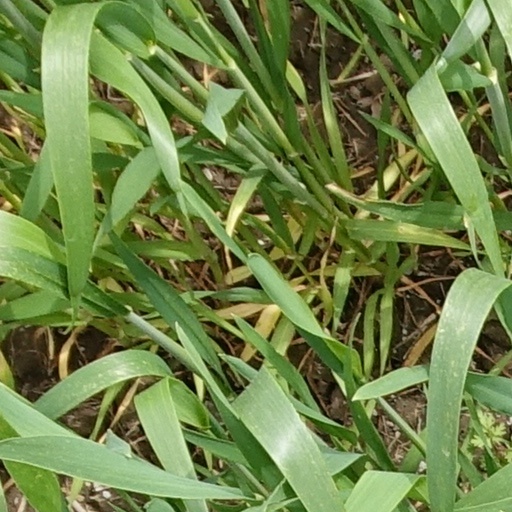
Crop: wheat